Württemberg Central Railway

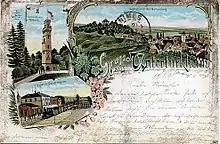
Post card with Untertürkheim station in 1898

In the 1860s, the State Railways carried its first major renovation of the Stuttgart rail network: Stuttgart station was replaced by a new building in 1867/68 and expanded from four to eight tracks and its subgrade was slightly raised, causing the slope of the Cannstatt line to be increased to 1:100. In addition, the freight yard was built and a rail link was built between the Northern and Eastern Railway to the north of the freight yard, so that trains coming from Cannstatt could more easily reach the freight yard; this track included the 48 metre-long Galgensteig tunnel. In the 1870s the expansion of the facilities of the freight yard continued, filling the angle between Bahnhofstraße (now Heilbronnerstraße) and Wolframstraße.